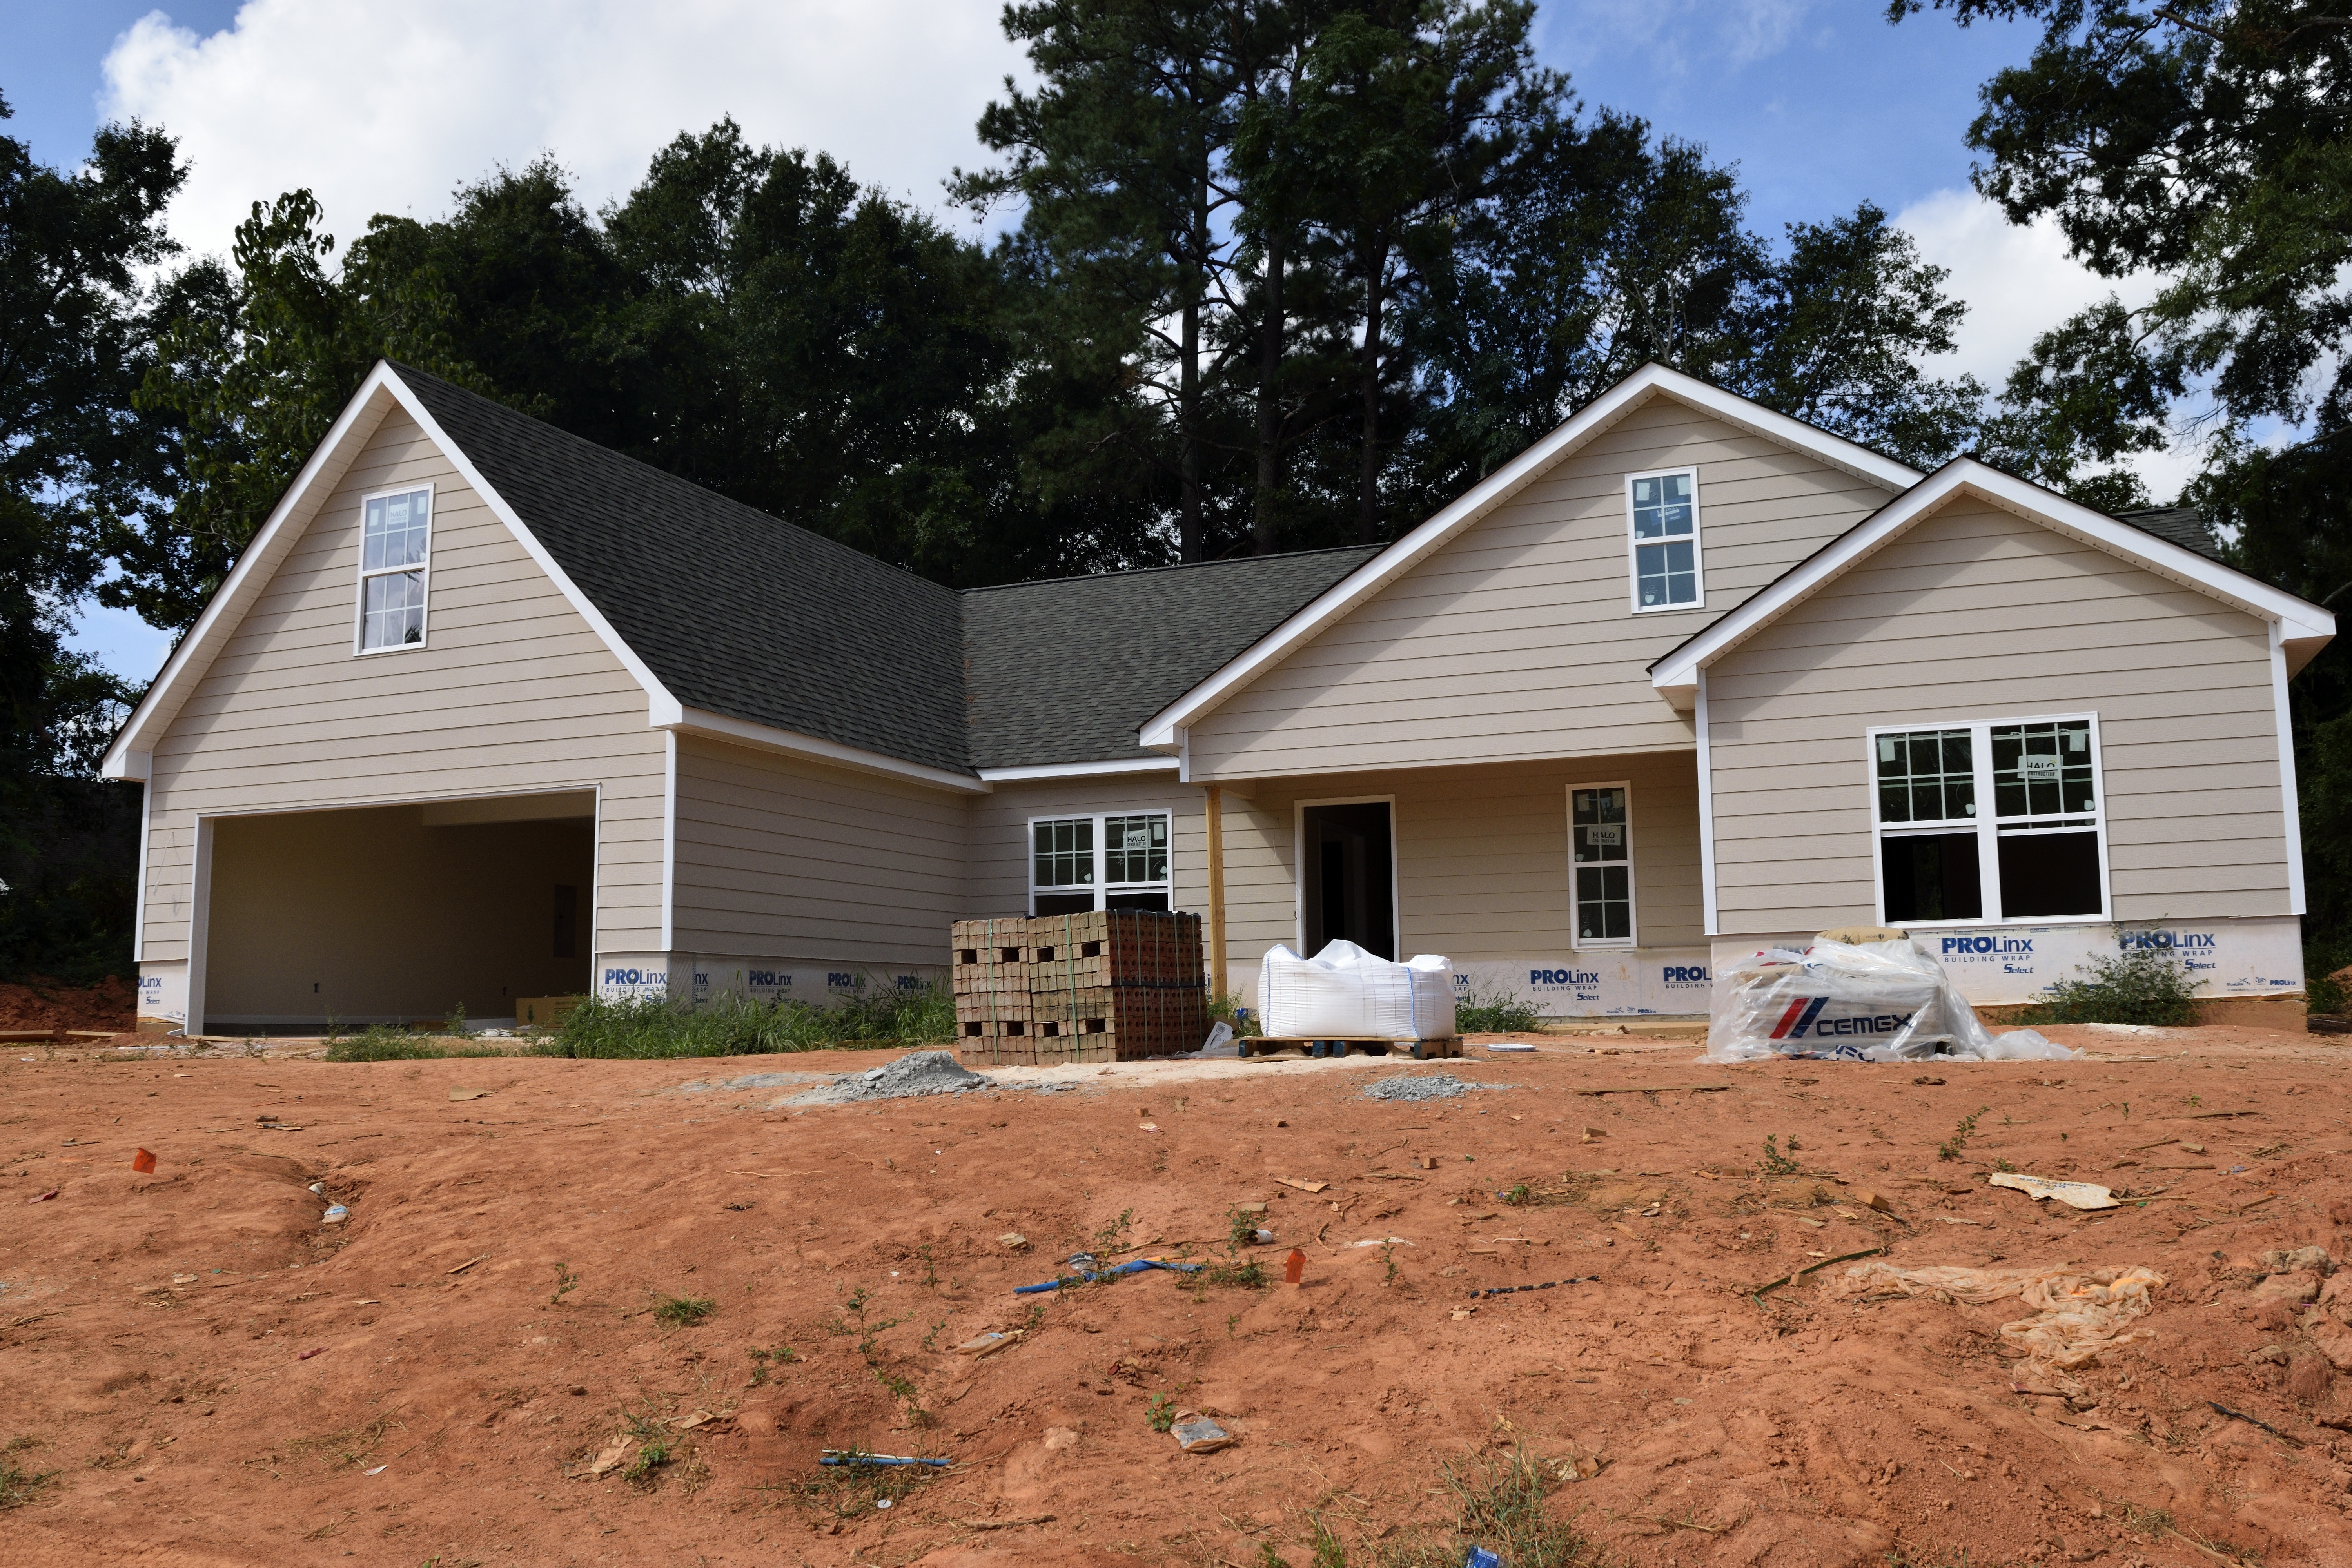
architecture, wood, house, window, roof, building, home, shed, suburb, construction, cottage, frame, backyard, soil, facade, residence, property, residential, dwelling, modern, family, design, suburbs, new, build, estate, log cabin, yard, siding, real estate, home construction, investment, mortgage, realtor, residential area, outdoor structure